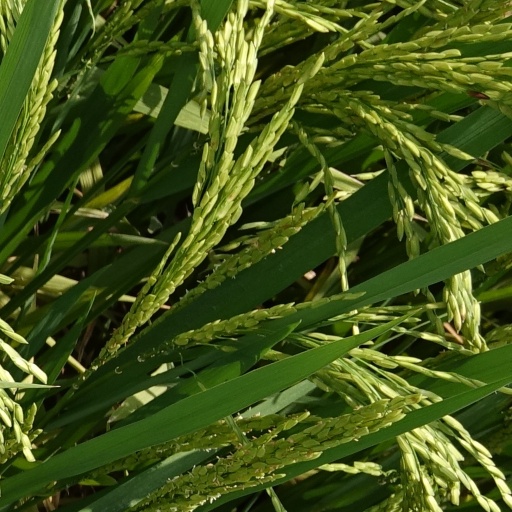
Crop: rice